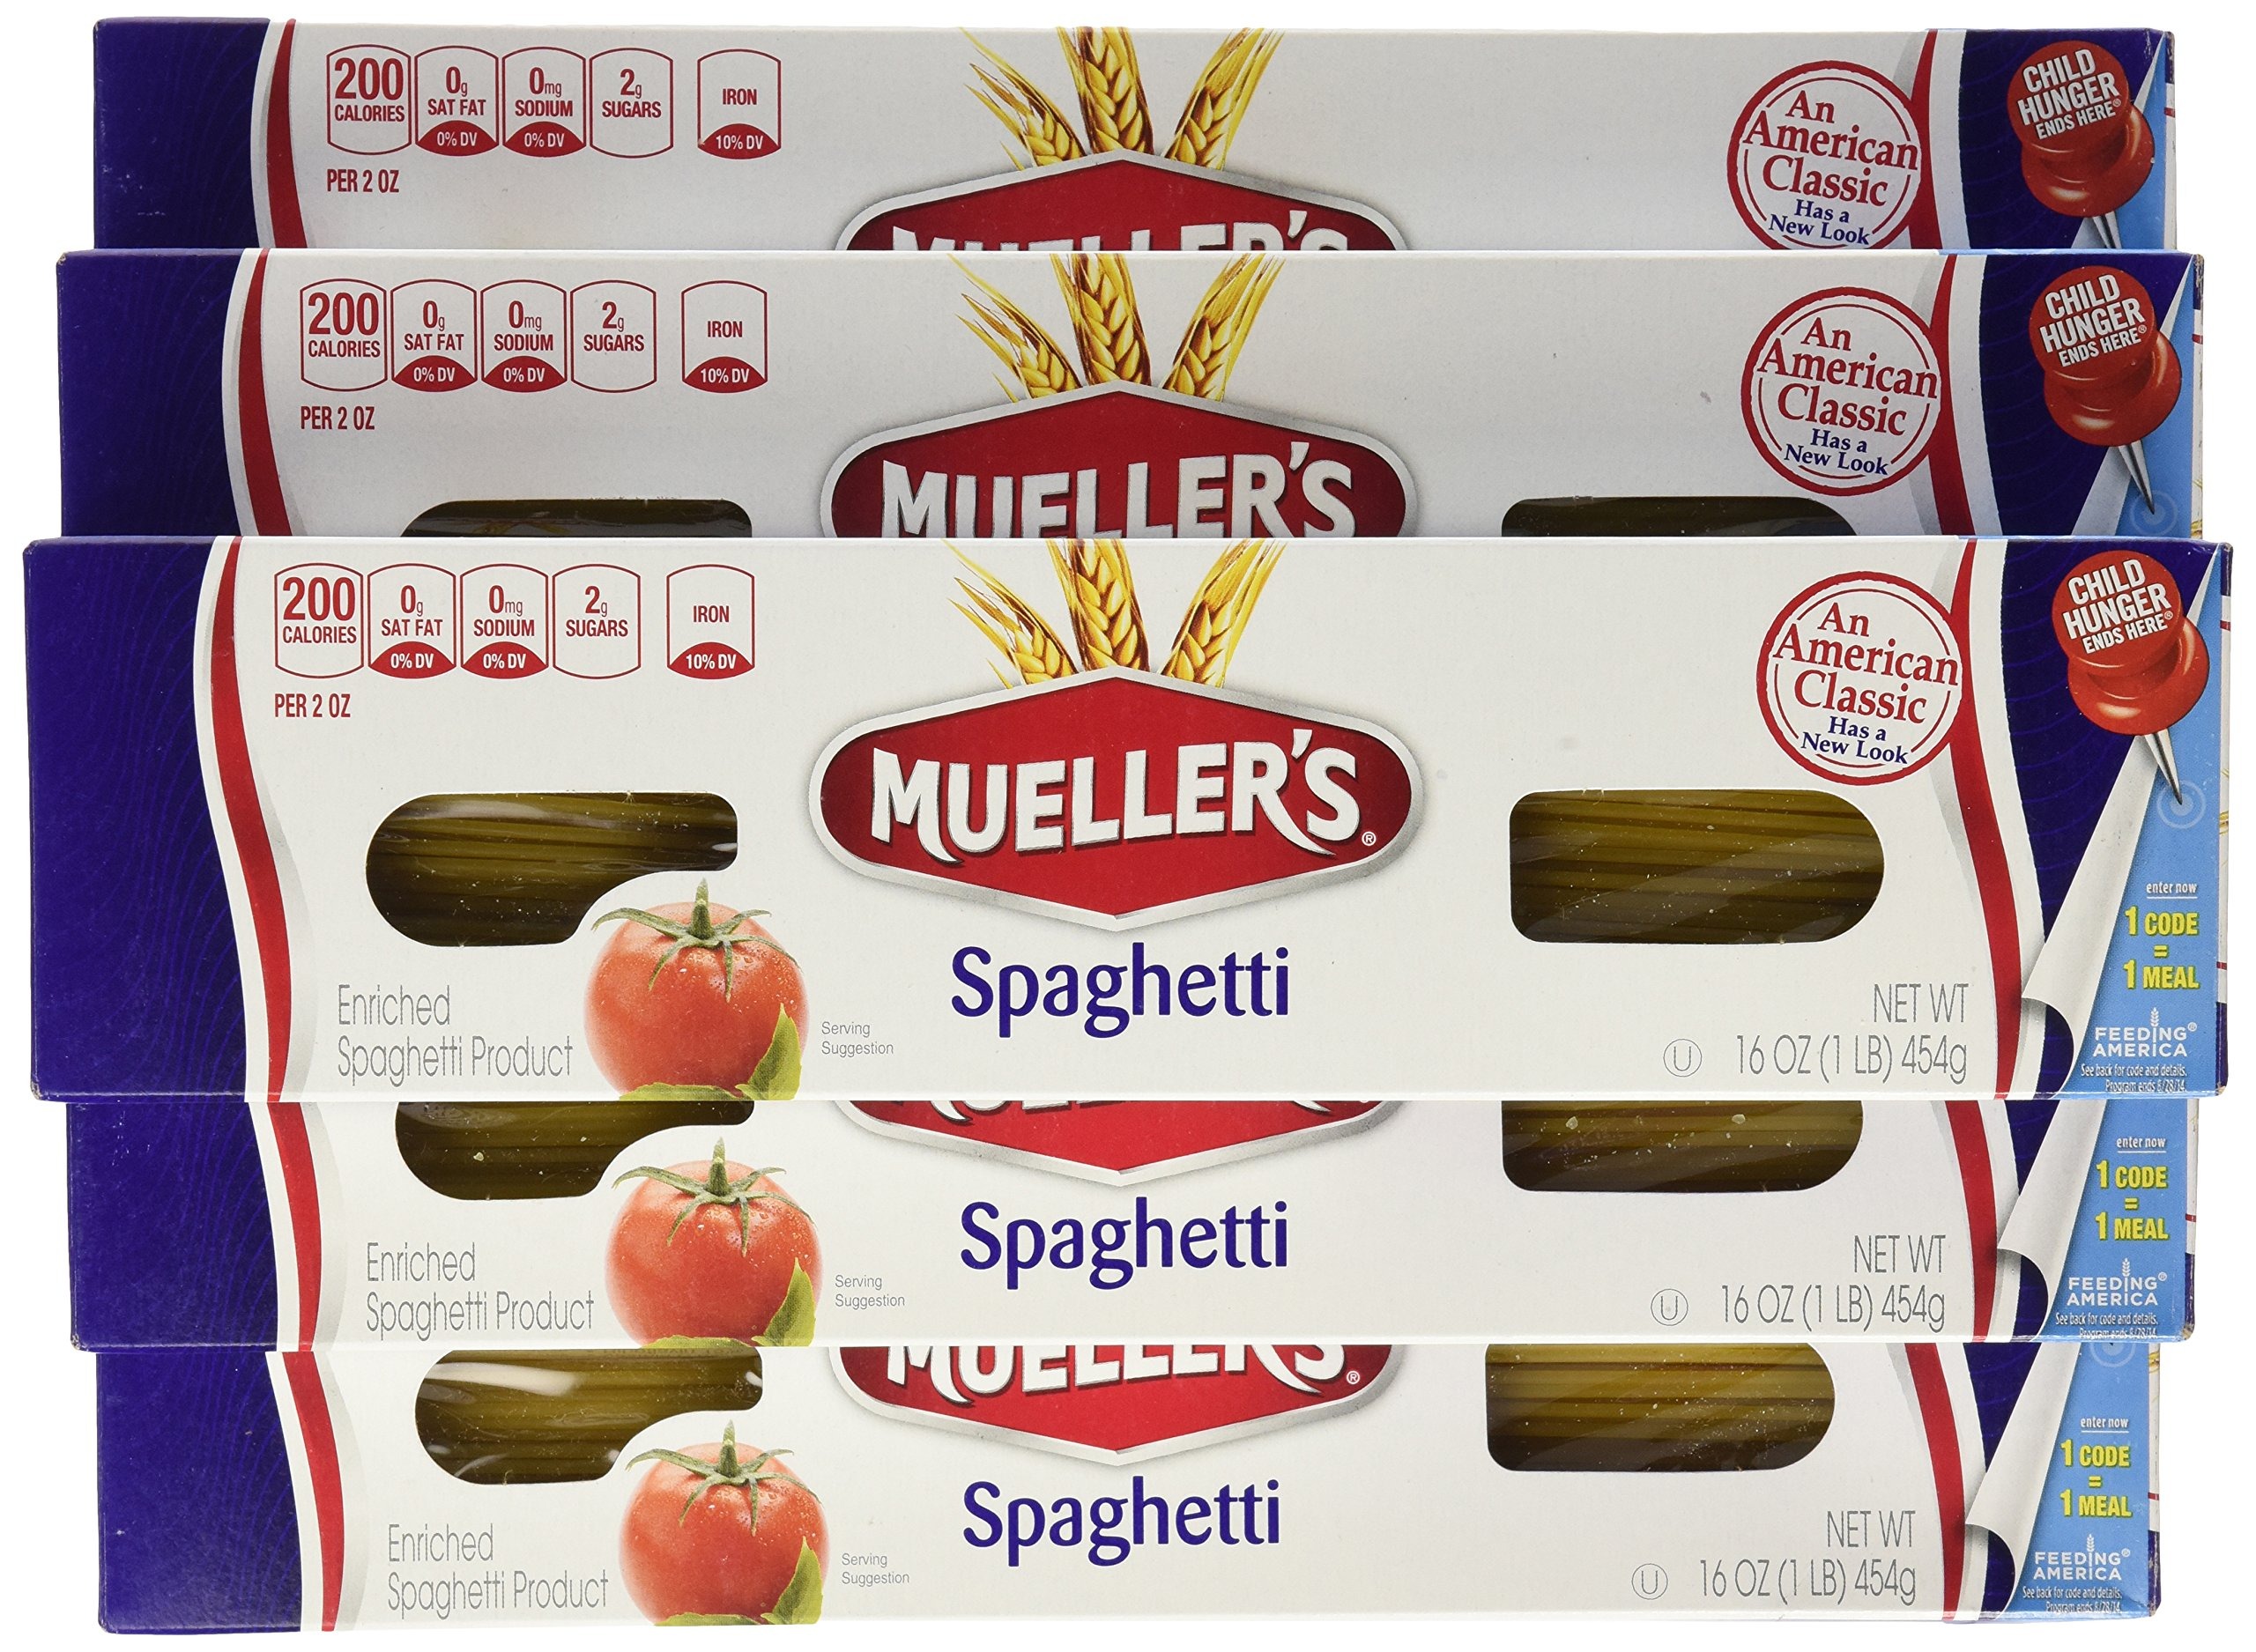
Item Name: Mueller's Spaghetti, 16-Ounce Boxes (Pack of 20)
Bullet Point 1: Pack of twenty, 16-ounce boxes (total of 320-ounces)
Bullet Point 2: For everyone and every occasion
Value: 320.0
Unit: ounce

Price: 8.49